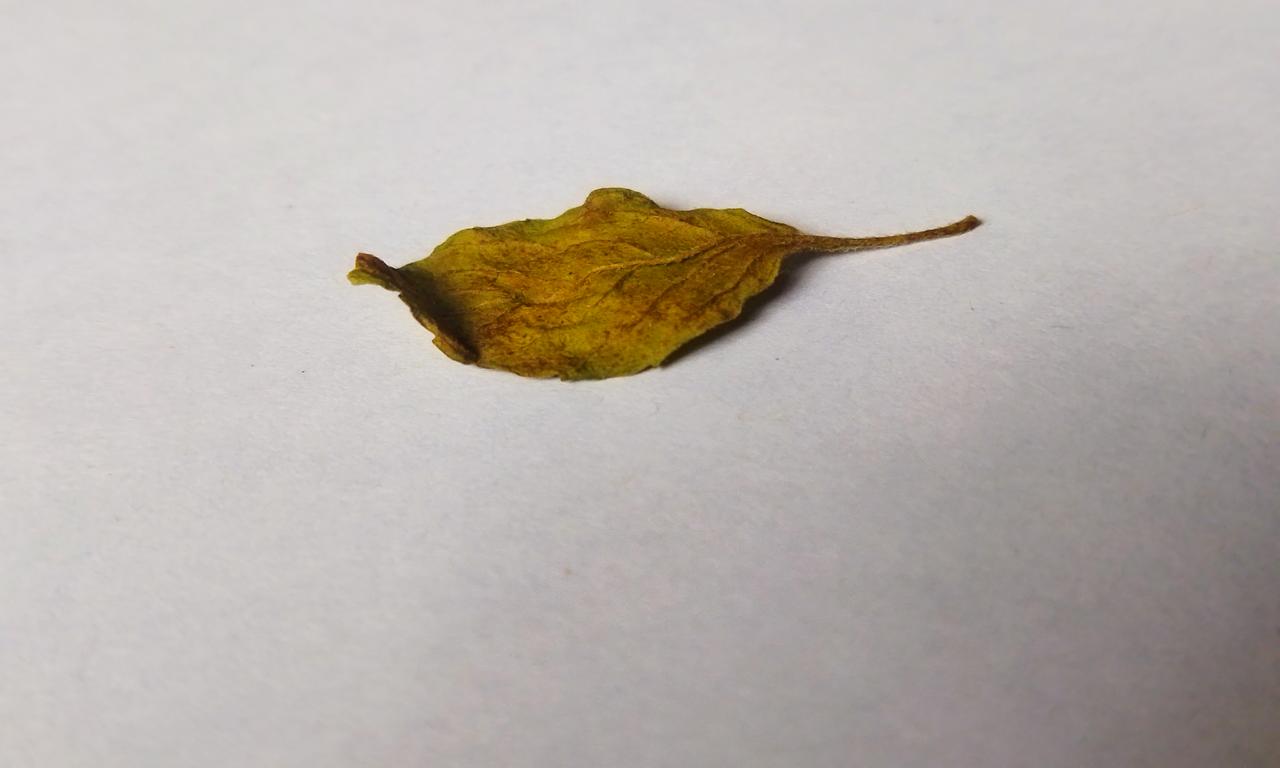
Label: Spoiled